Virginia Dwyer

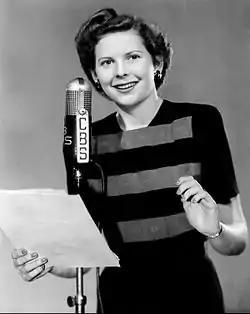
Dwyer in 1941

Virginia Dwyer Gorman (December 19, 1919 – August 20, 2012) was an American actress known for her roles in several daytime soap operas. From 1954 to 1962, she had roles on at least five daytime programs, including "The Road of Life", "The Secret Storm", "Young Dr. Malone", "Guiding Light", and "As the World Turns".